Answer in natural language. Considering the relative positions, where is black leather armchair with respect to Doorway? Choose between the following options: above or below
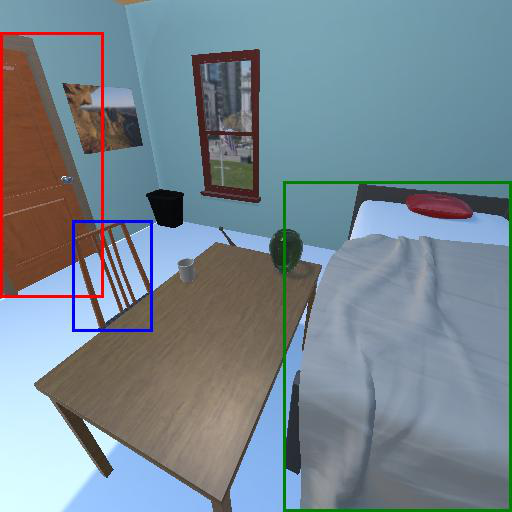
<answer>below</answer>